Gulfton, Houston

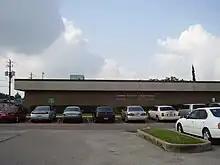
Harris County Courthouse Annex 19

Harris County Precinct Three serves Gulfton, while Harris County Constable Precinct Five and Constable Precinct One also provide services.